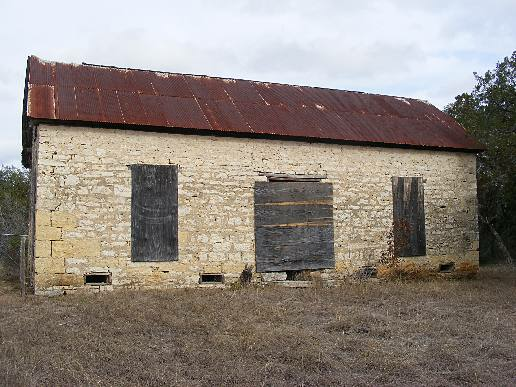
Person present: No